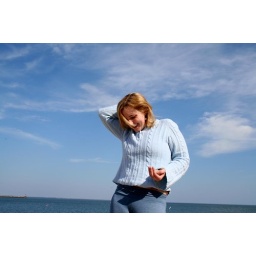
Her sweater and pants matches the sky and water in the background.